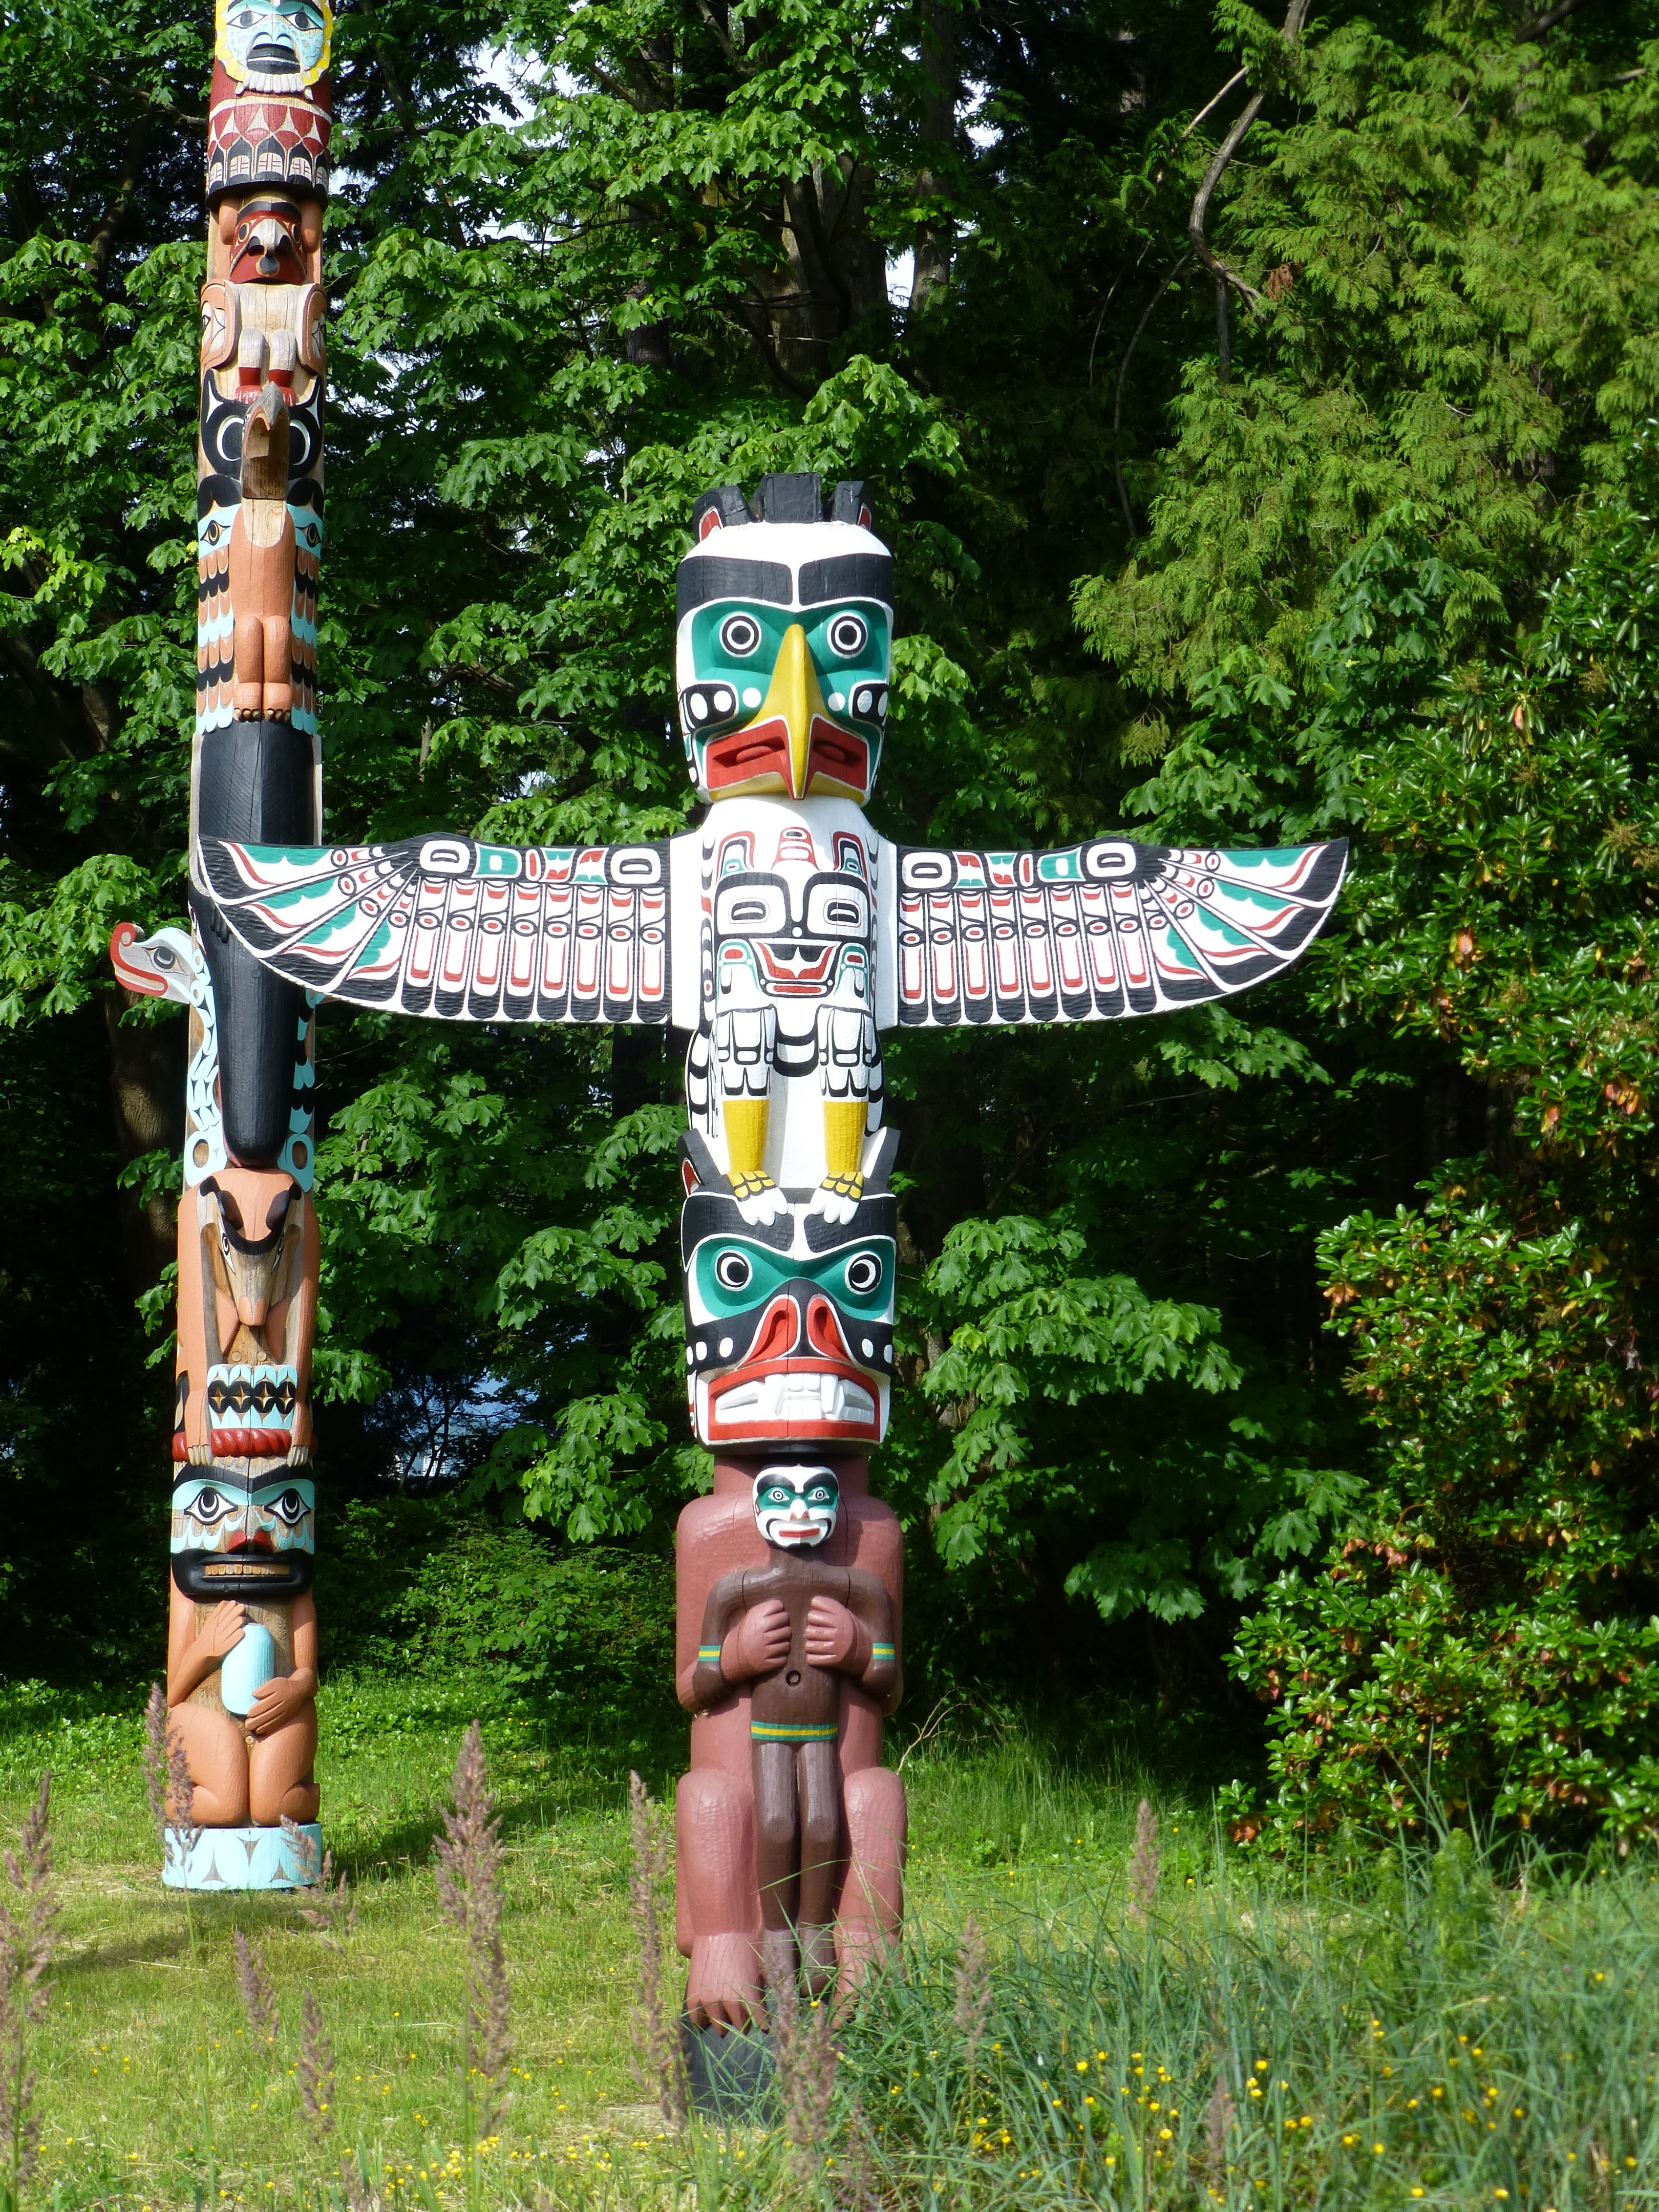
field, totem pole, sculpture, art, poles, alaska, totem, native american, wood carving, outdoor structure